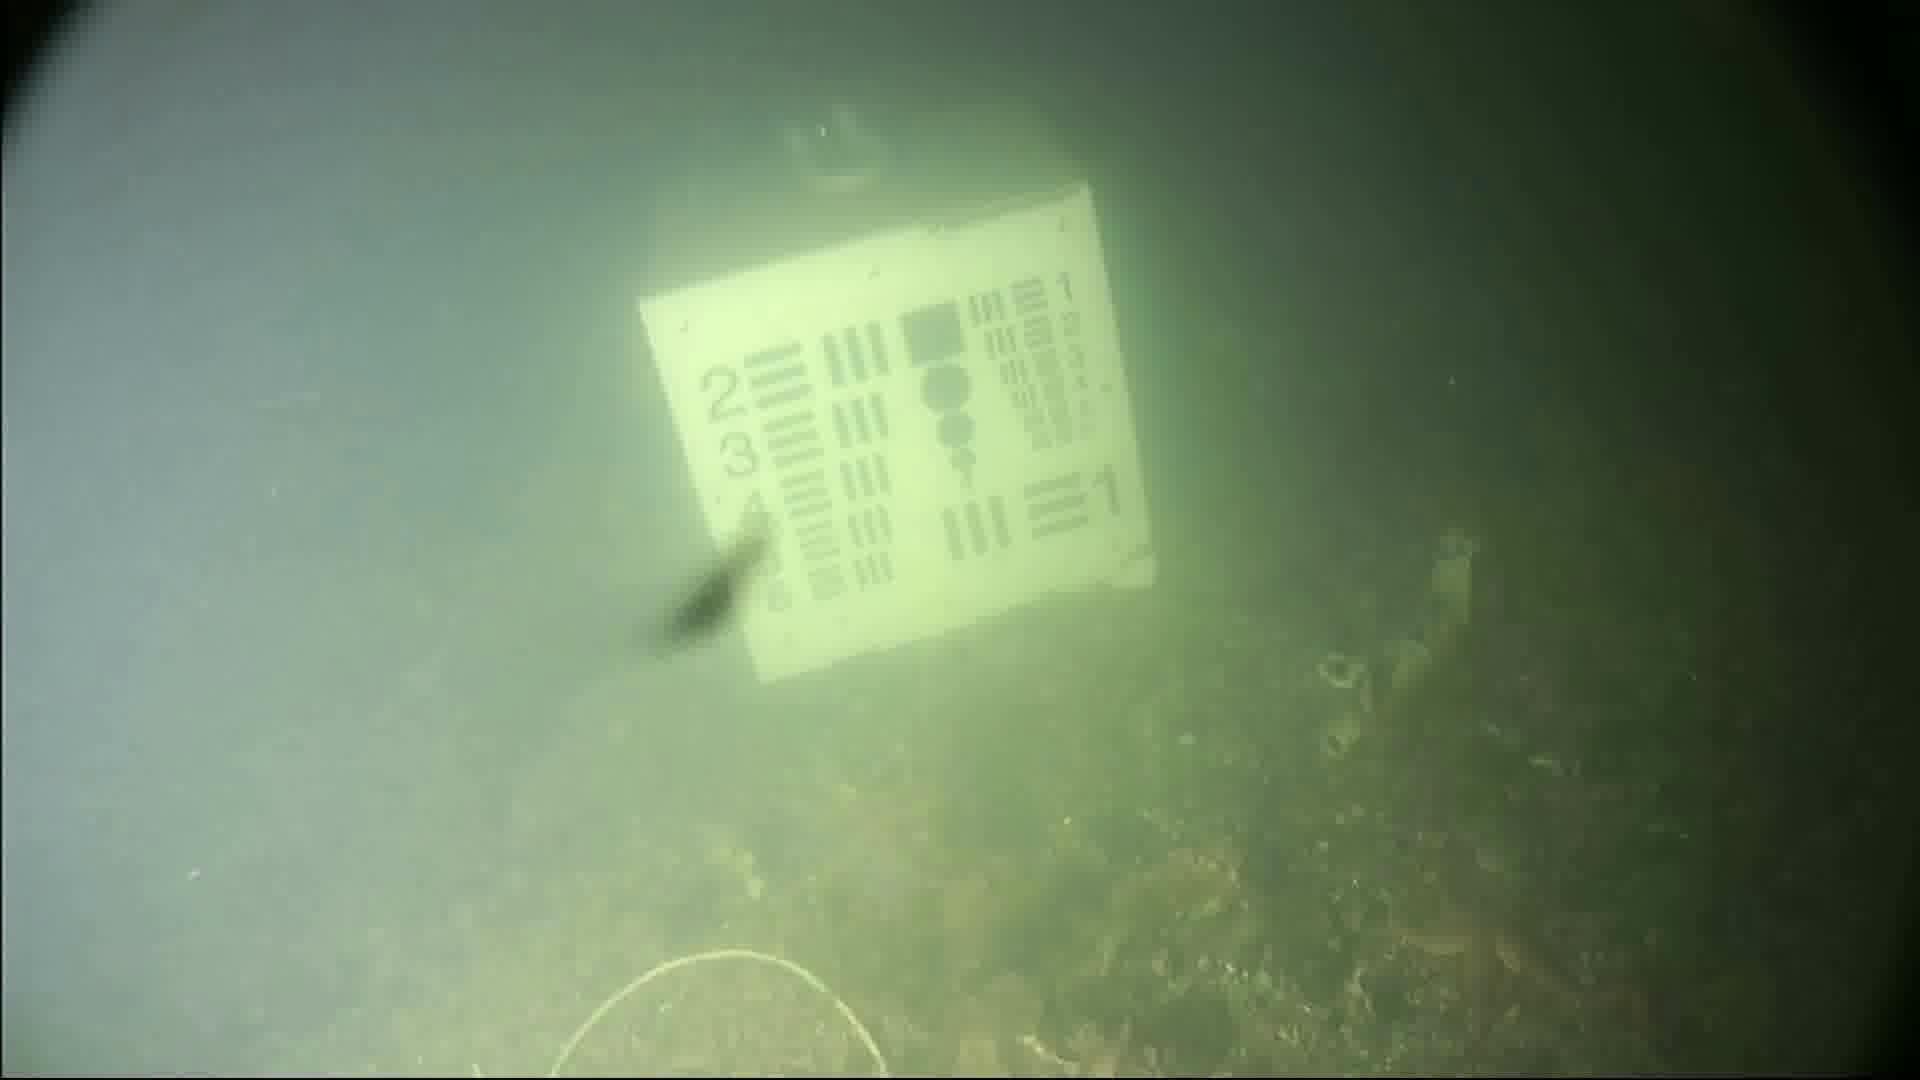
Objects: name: starfish